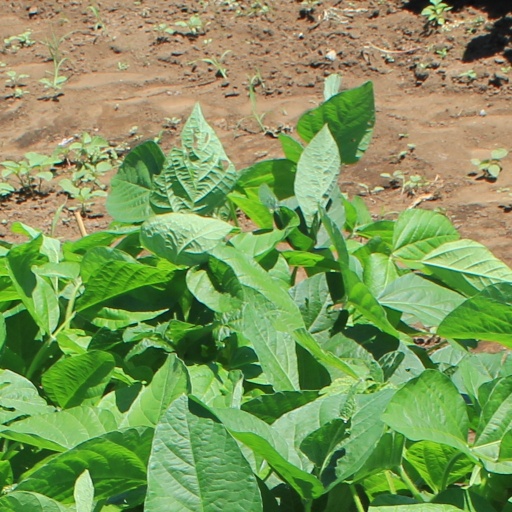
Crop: soybean